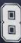
Number: 8